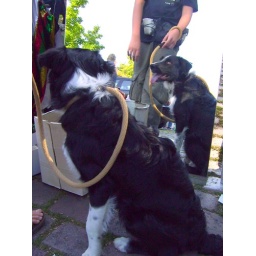
he did not like the dog in the mirror :)